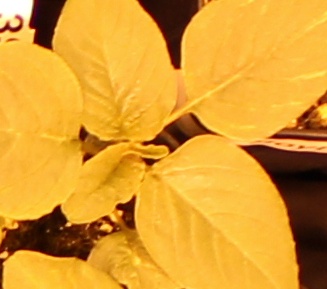
Label: Redroot Pigweed